Nobita Nobi

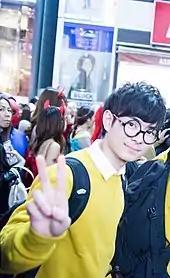
A cosplayer portraying Nobita Nobi

Critics found that the character's flawed personality and modest background is considered to be a departure from other contemporary anime and manga protagonists typically portrayed as special or extraordinary, and the consistent portrayal of Nobita as being relatable and down-to-earth had been cited as reasons behind the character's appeal as well as the contrary. According to the Italian Parents Movement (Moige), in the manga, "the lazy Nobita does not know any kind of appreciable evolution", though there are still good points including "the criticism of bullying, the goodness that transpires from the little Nobita and the positive figure of Shizuka". According to an analysis by Anne Allison, professor of cultural anthropology at Duke University, the strong point of the series and its heart is the relationship between Nobita and Doraemon, as opposed to the variety of the gadgets showcased by the latter.